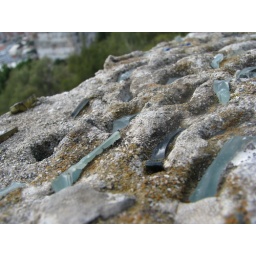
One long wall beside a road on the side of the rock had broken bottles embedded in it.